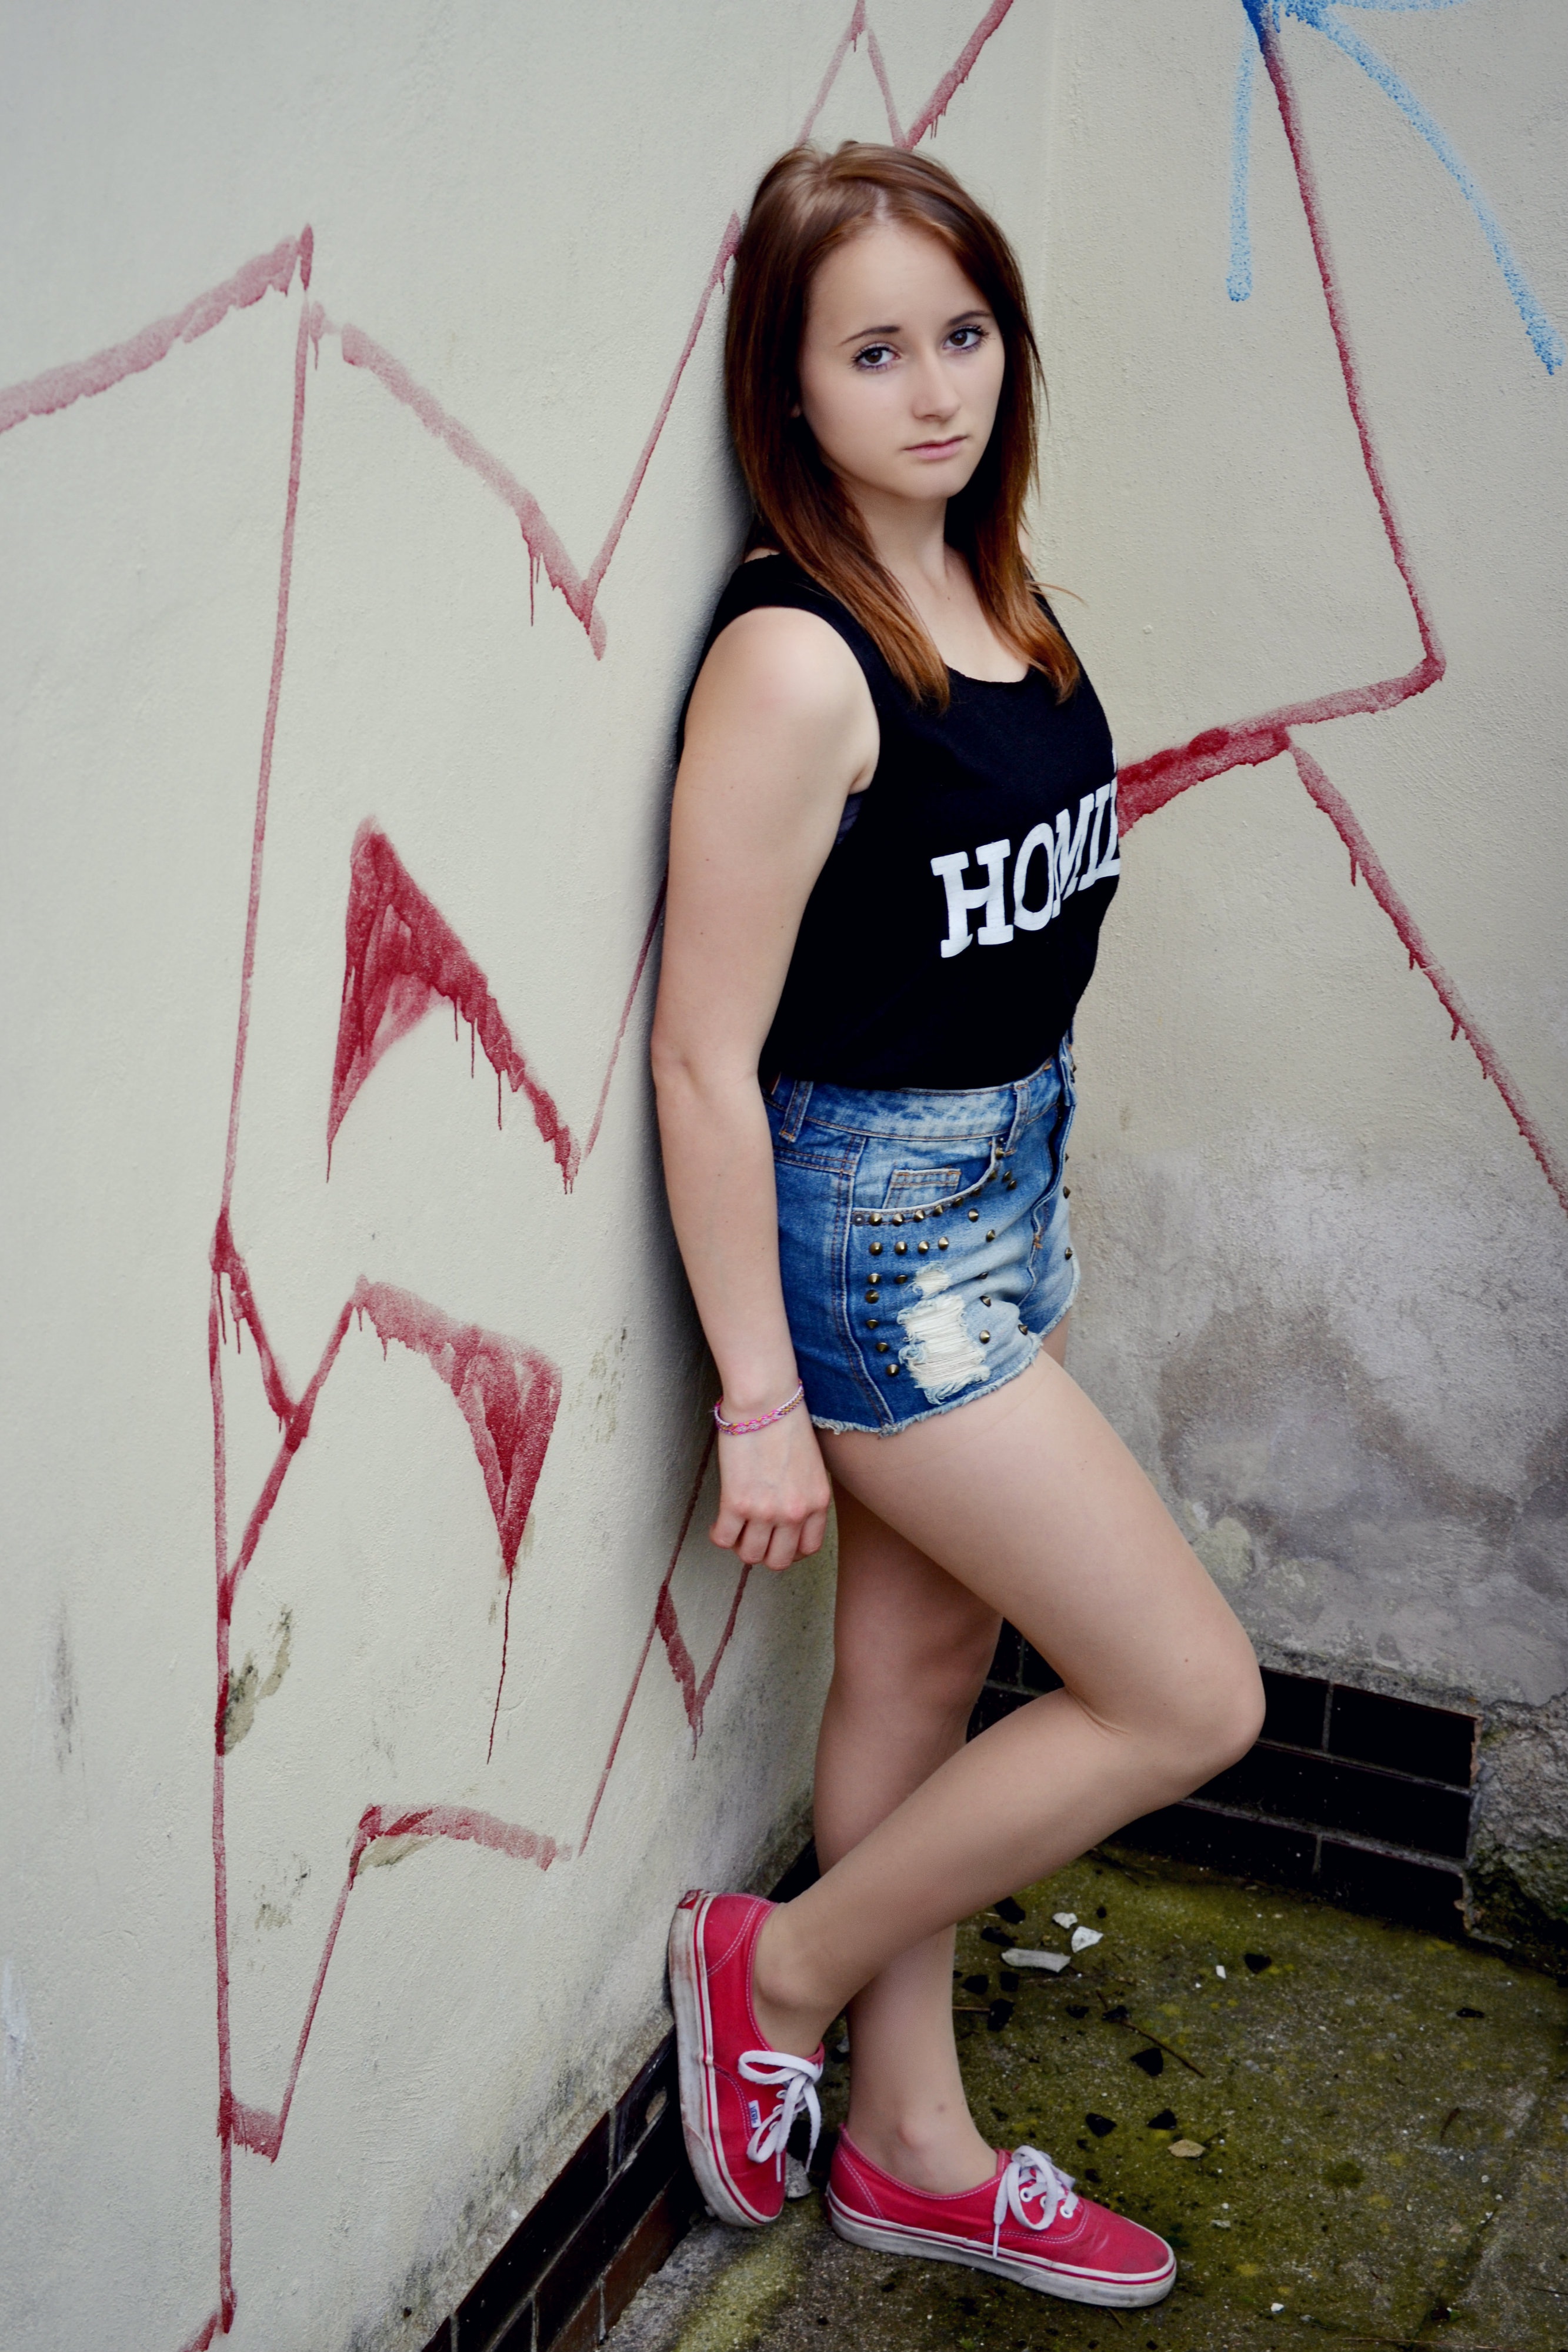
girl, street, photography, leg, model, fashion, clothing, lady, hairstyle, human body, thigh, beauty, image, costume, abdomen, photo shoot, art model